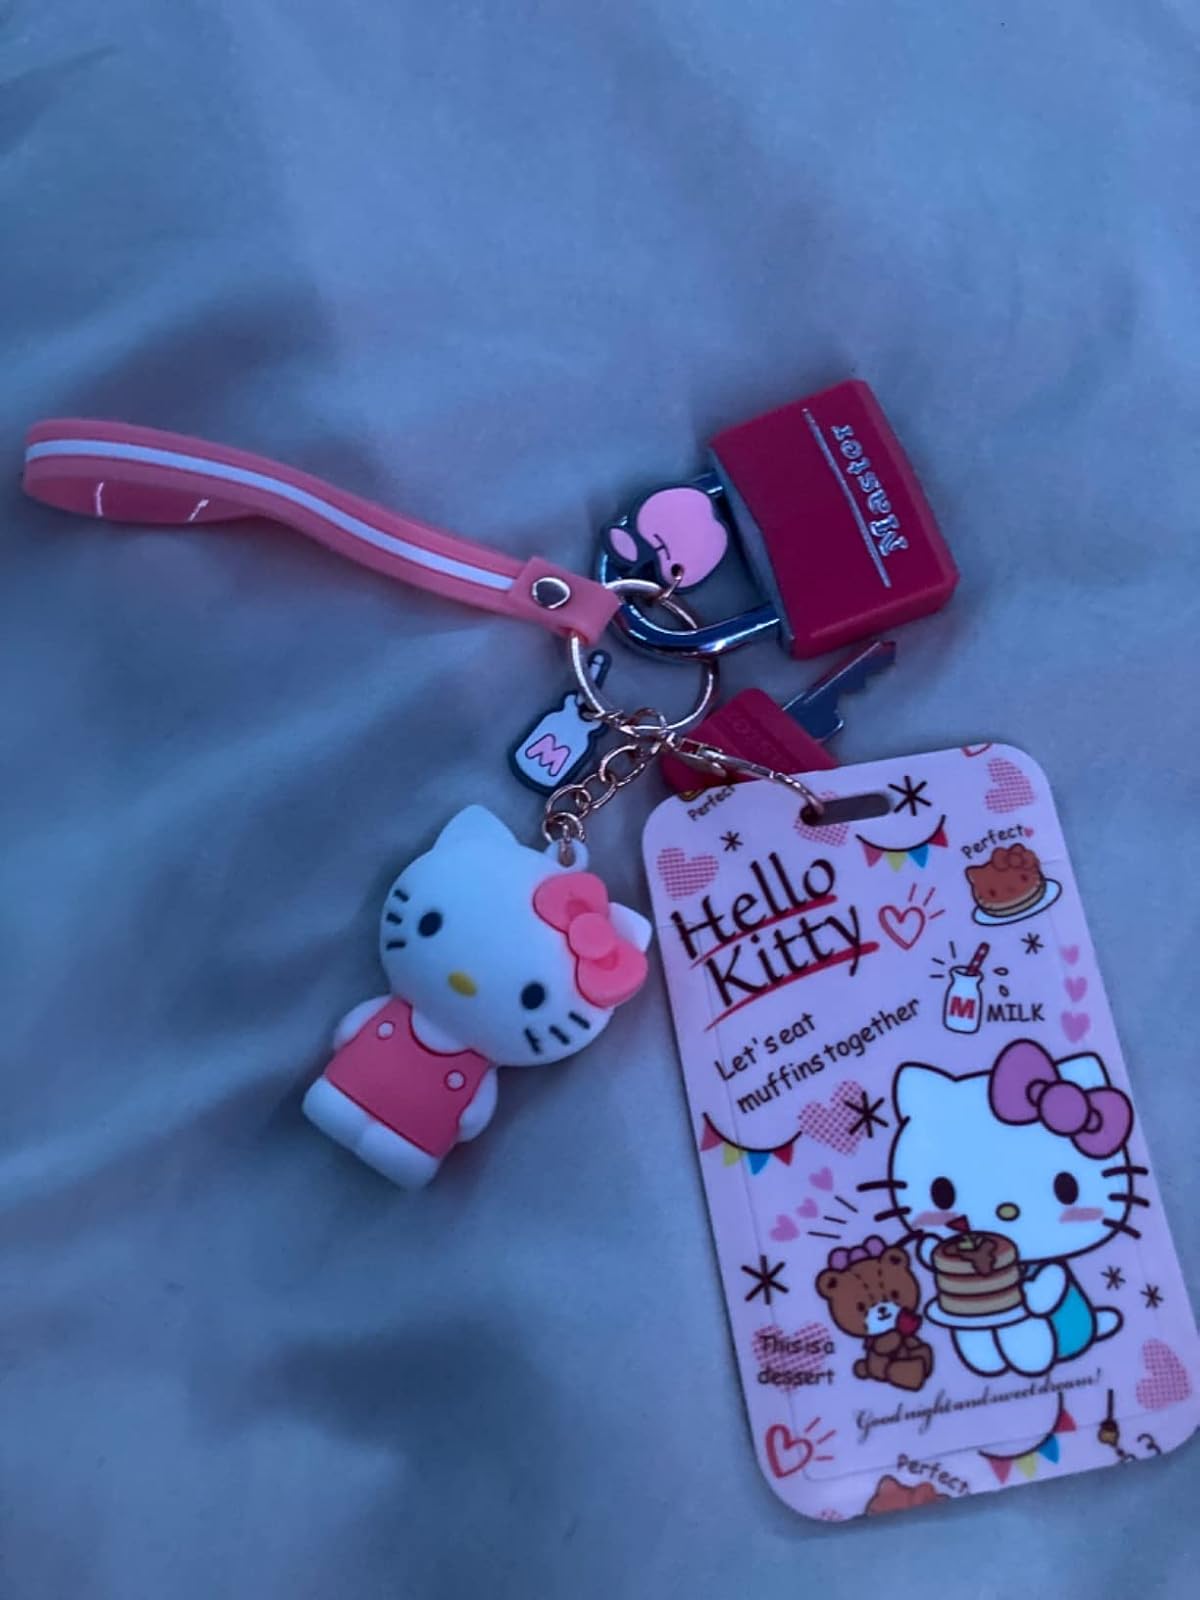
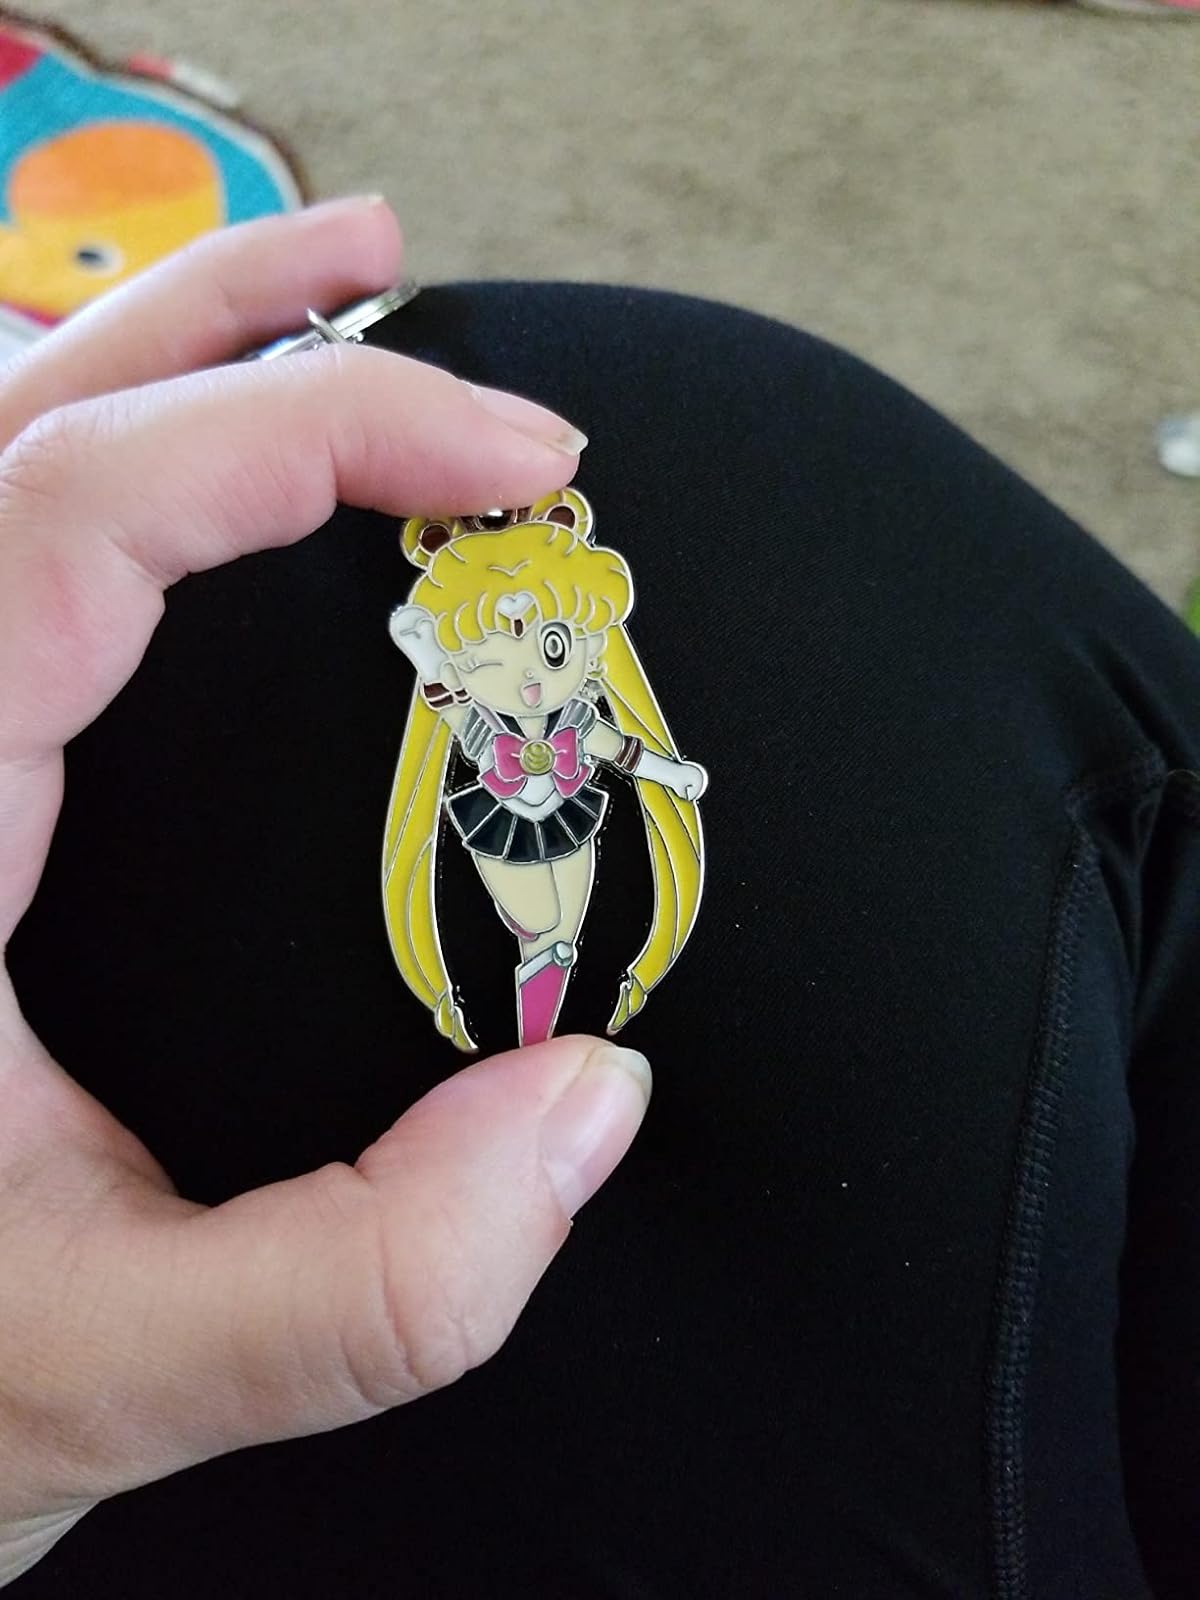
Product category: accessories_keychain
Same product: no